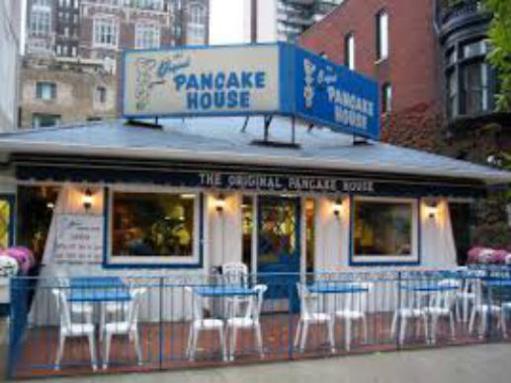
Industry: Food